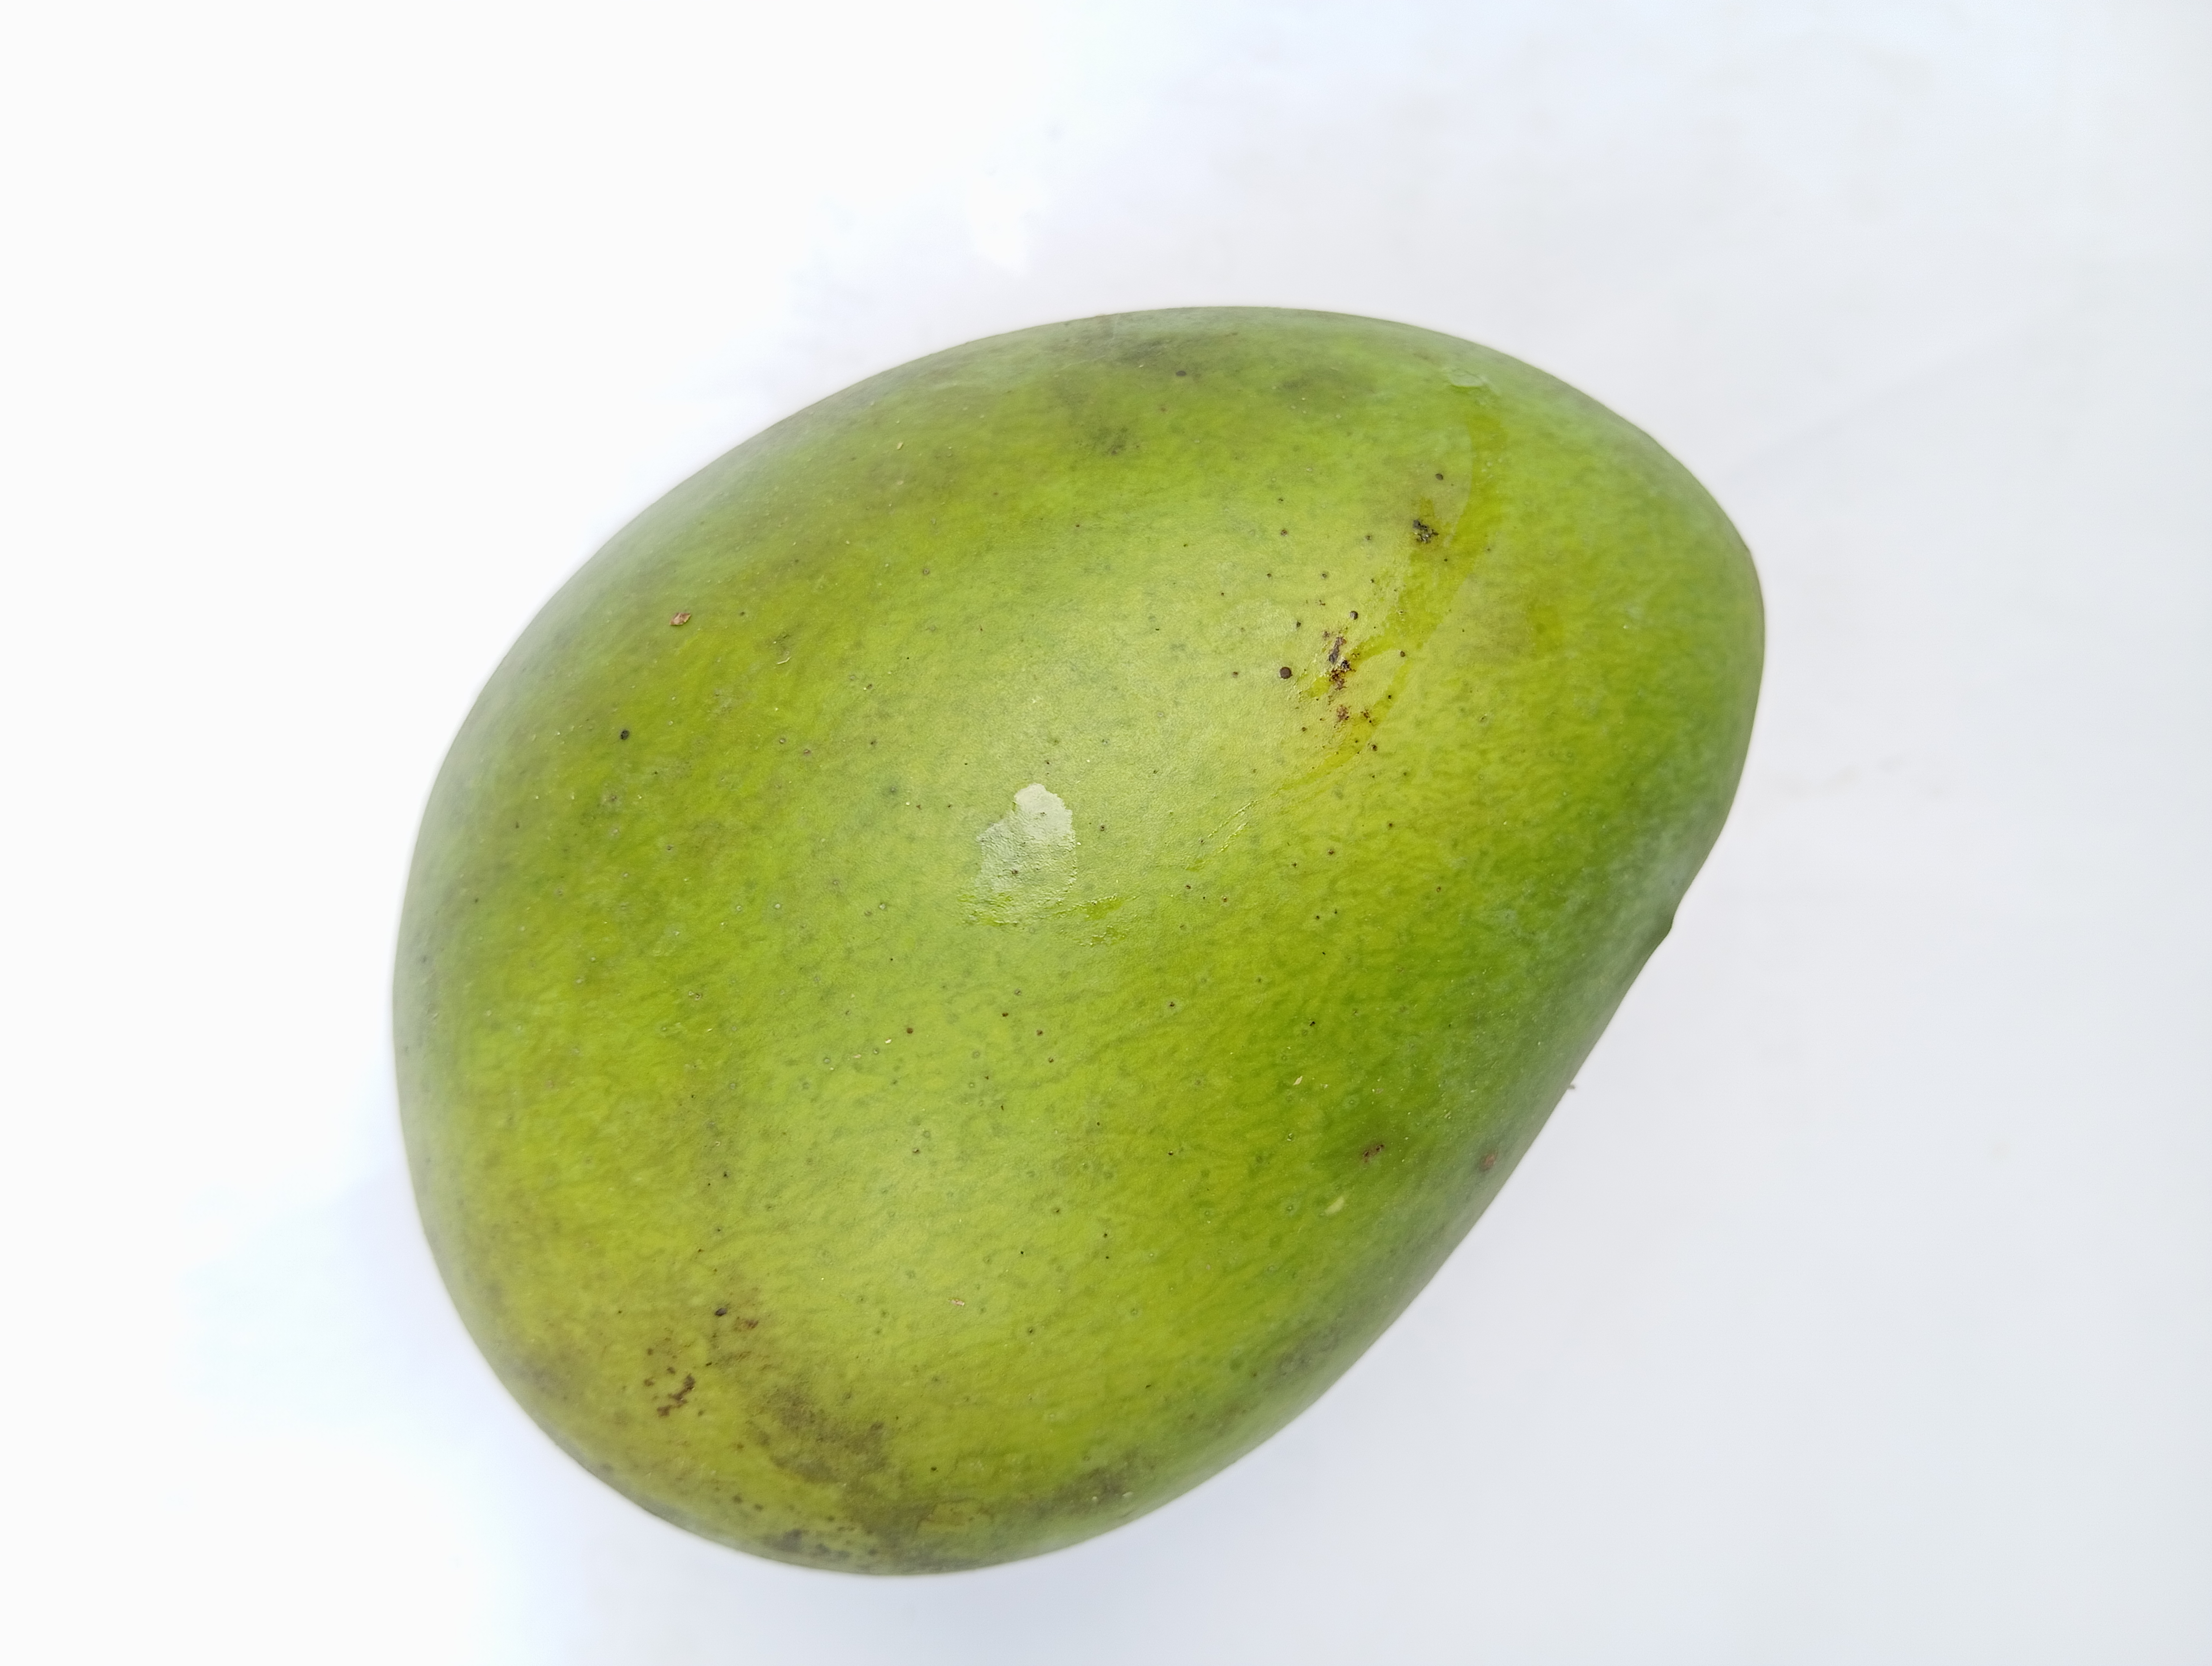
Mango variety: Harivanga